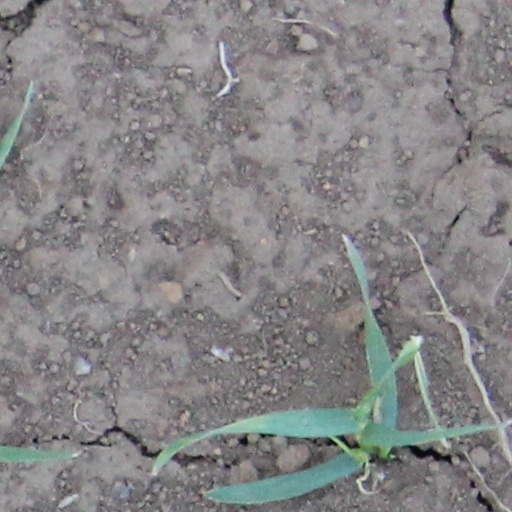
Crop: wheat